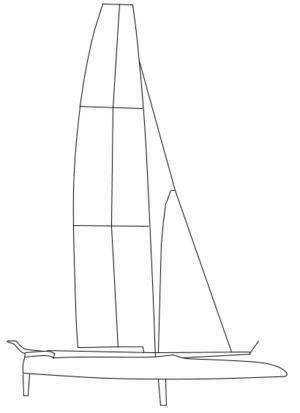
Le F50 est une classe monotype de catamaran à foils utilisé dans la série de courses SailGP.
SailGP est une compétition internationale de voile en équipages constituée de plusieurs régates monotype répartis dans le monde, utilisant des catamarans à foils de classe F50 à hautes performances.